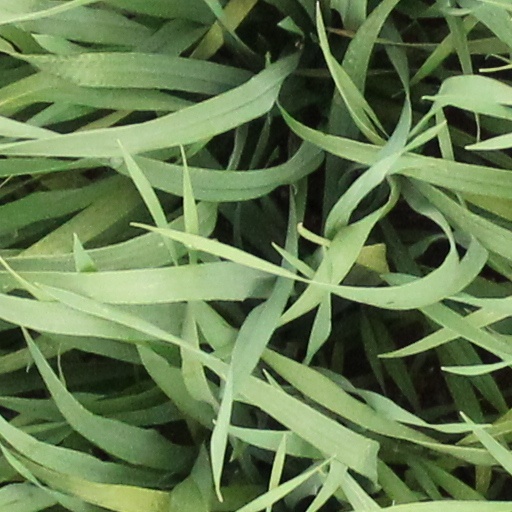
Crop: wheat